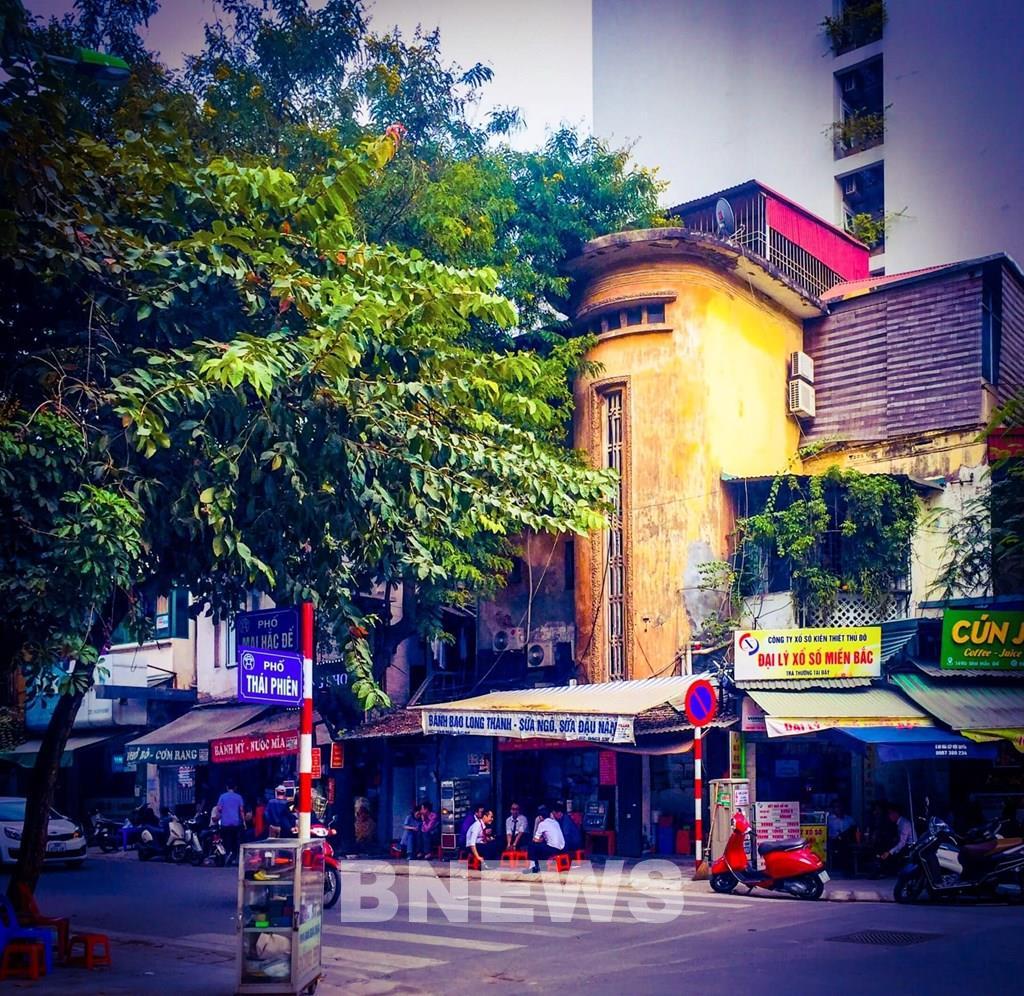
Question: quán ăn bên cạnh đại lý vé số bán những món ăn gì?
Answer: quán ăn bán bánh bao long thành, sữa ngô, sữa đậu nành